English people

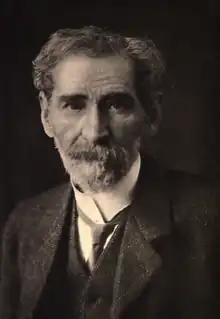
William Henry Hudson was an Argentine author, naturalist, and ornithologist of English origin.

English settlers arrived in Buenos Aires in 1806 (then a Spanish colony) in small numbers, mostly as businessmen, when Argentina was an emerging nation and the settlers were welcomed for the stability they brought to commercial life. As the 19th century progressed, more English families arrived, and many bought land to develop the potential of the Argentine pampas for the large-scale growing of crops. The English founded banks, developed the export trade in crops and animal products and imported the luxuries that the growing Argentine middle classes sought.